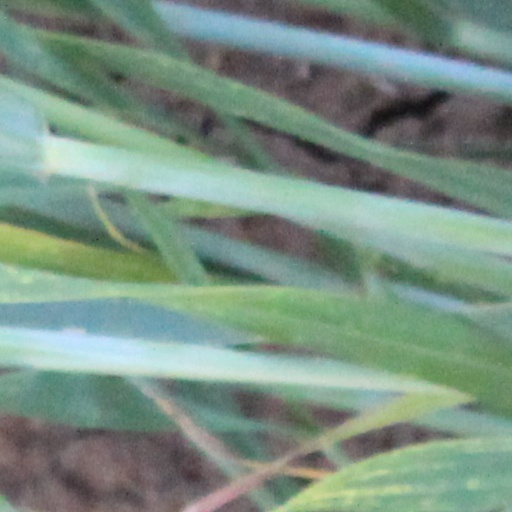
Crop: wheat